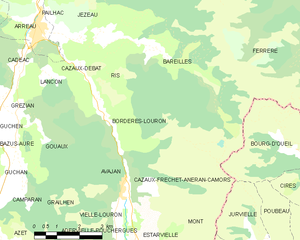
Bordères-Louron est une commune française située dans le département des Hautes-Pyrénées, en vallée du Louron, en région Occitanie.